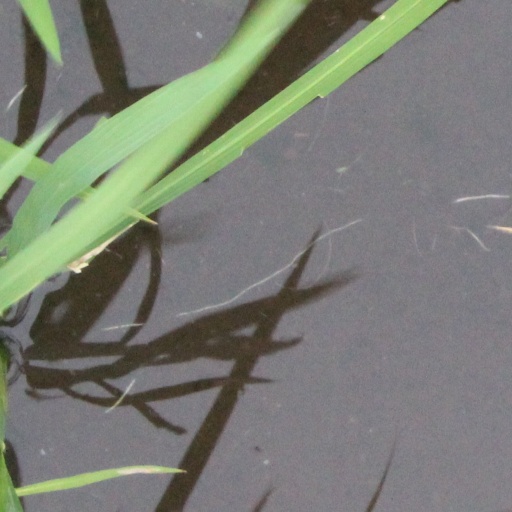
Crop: rice